Stoll Bottling Works

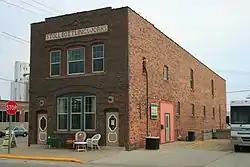

The Stoll Bottling Works is a historic building located in Boone, Iowa, United States. The brick building was built between 1913 and 1914. It was one of the buildings in town that housed a plant for producing and bottling carbonated soft drinks, a significant industry in Boone. Louis Stoll had begun working at the Seiling Soda Company when he was a teenager. He bought the company in 1912 when he was 21. Four years later his former supervisor at Seiling, Frank Linderblood, bought the company and Stoll moved to Des Moines where he owned Capitol City Bottling Works. By the mid-20th century the national brands had plants in Boone. This building was listed on the National Register of Historic Places in 1989. It mistakenly lists this building as the Stoll Building Works while the official paperwork mentioned in the second reference has the correct name.